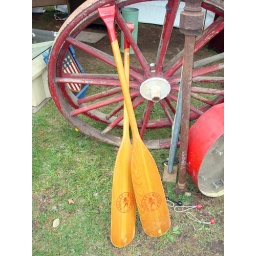
This picture shows the tow main forms of transport in the 1800's - water and horse power